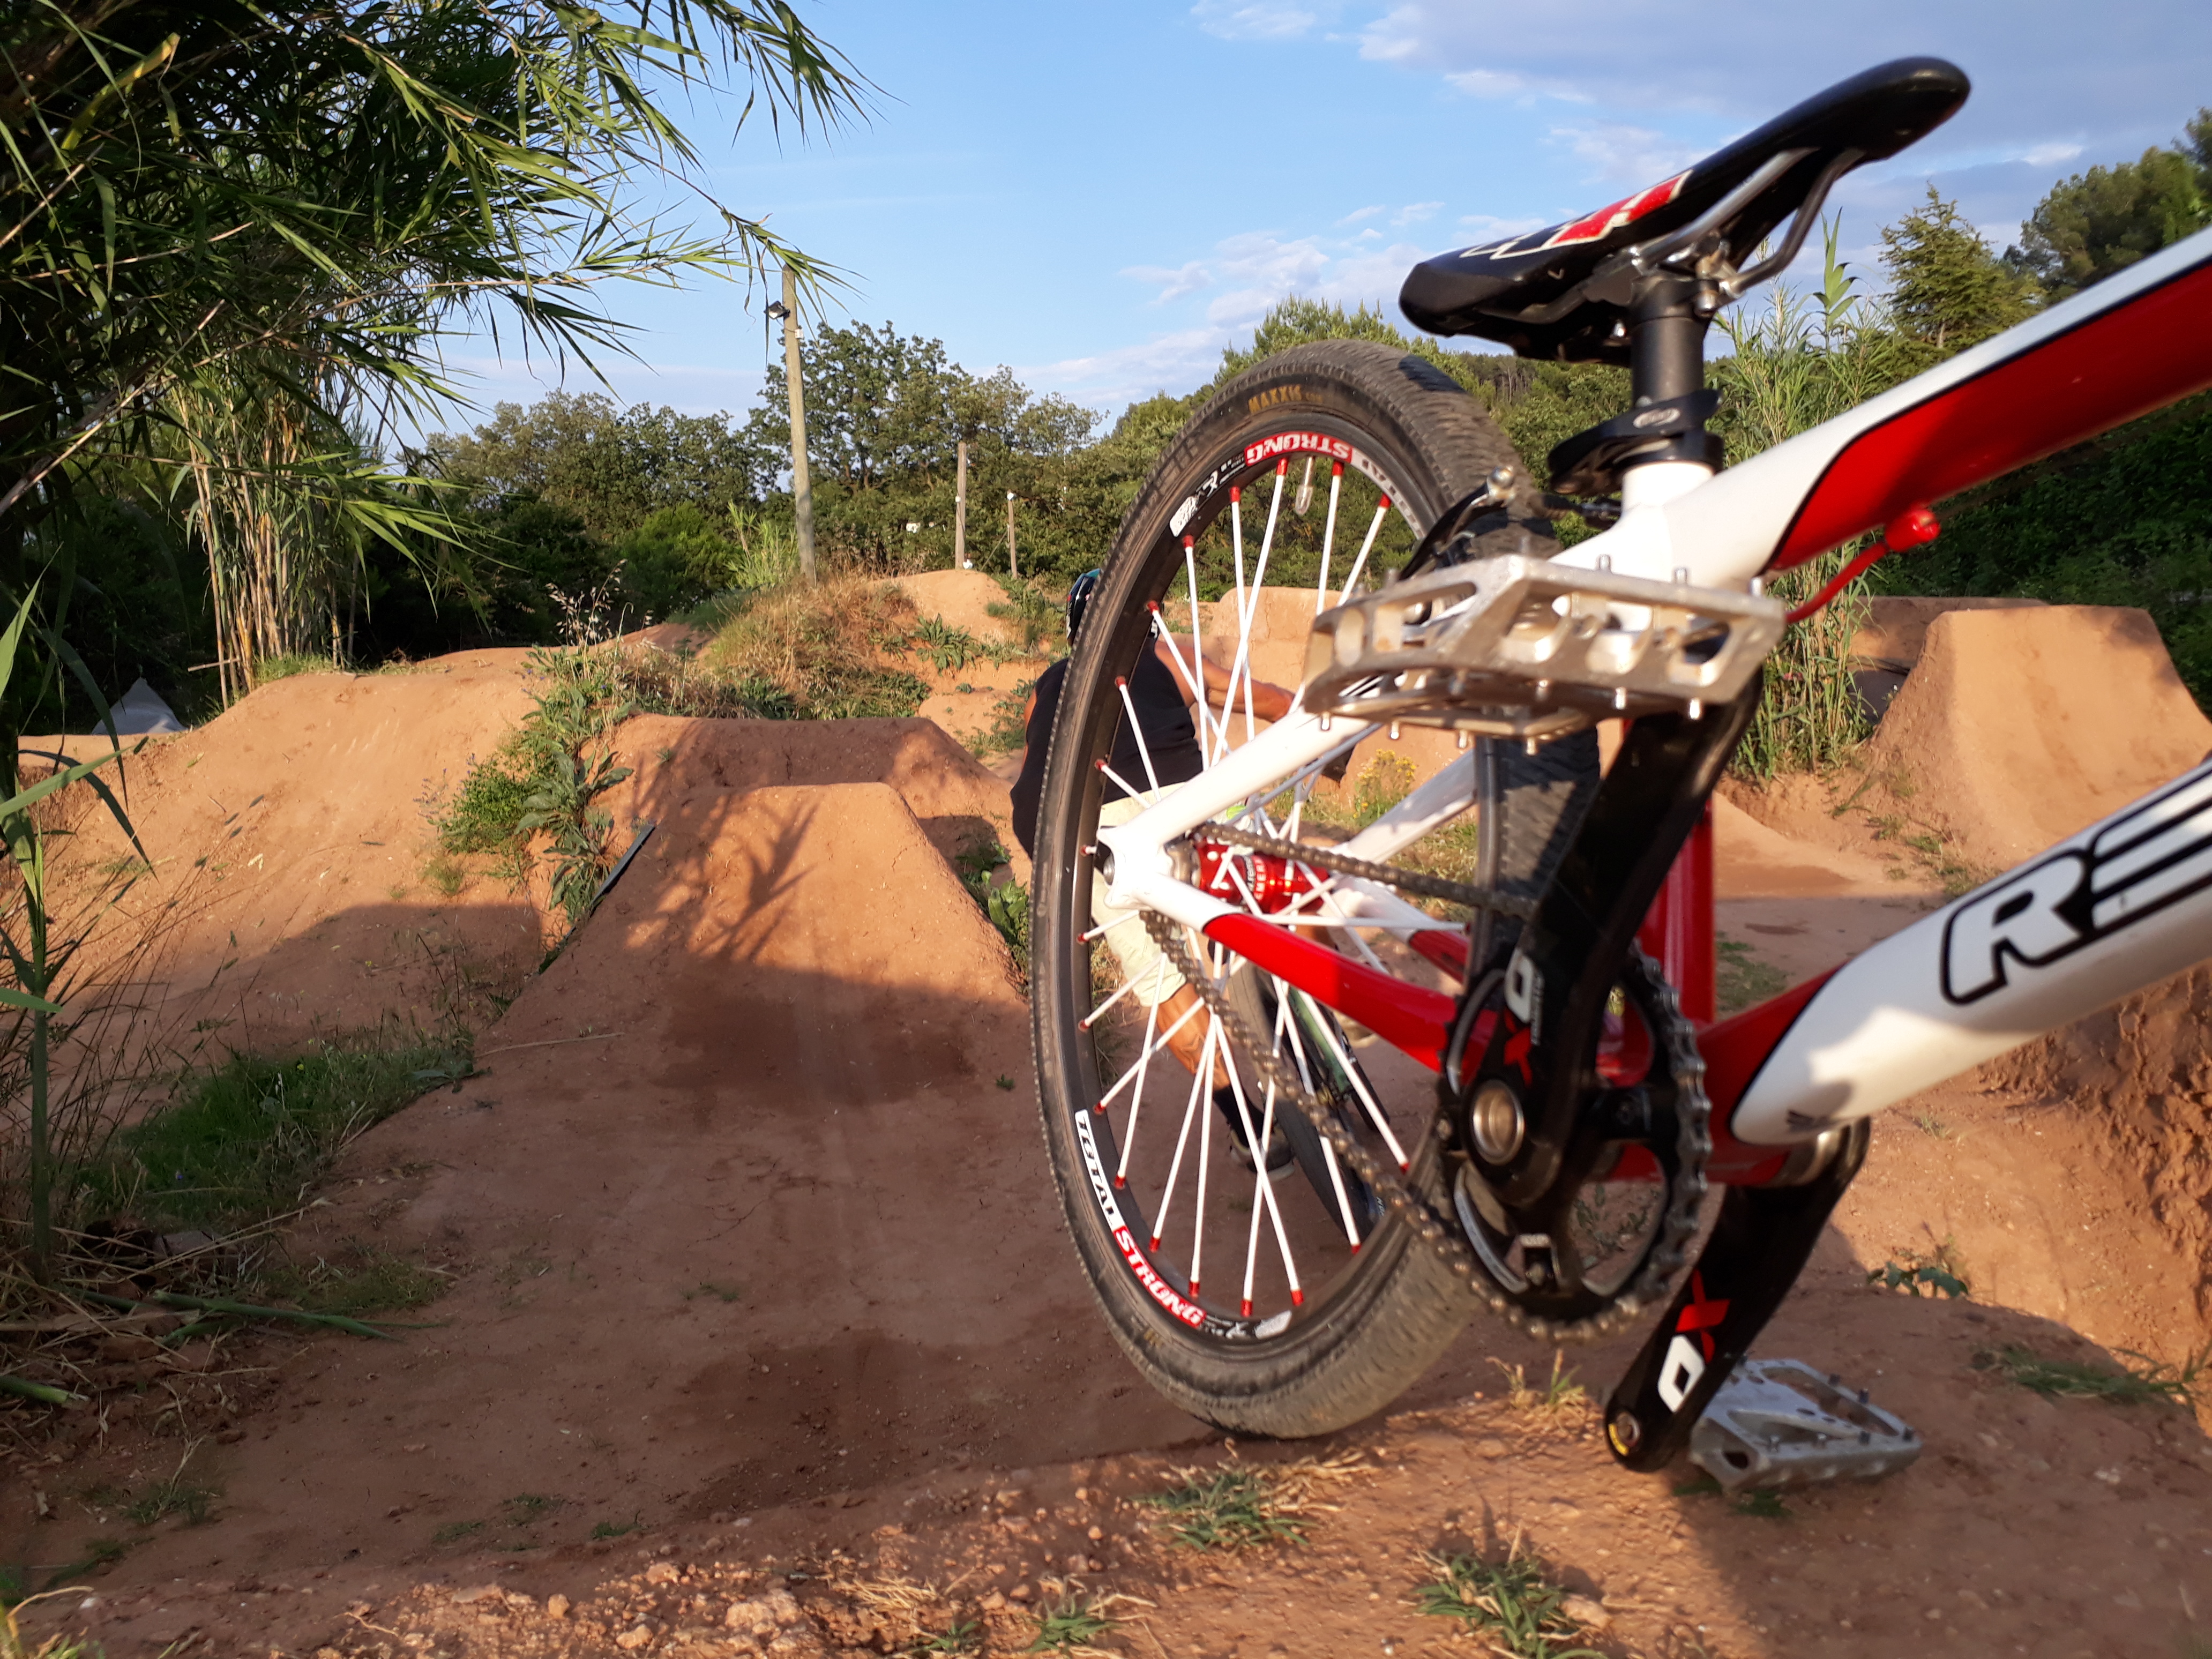
bmx, dirt, bosses, ride, jump, fun, plaisir, pleasure, pedal, land vehicle, vehicle, bicycle wheel, bicycle, bicycle drivetrain part, downhill mountain biking, bicycle part, mountain bike, bicycle frame, spoke, bicycle pedal, freeride, bicycle tire, mountain biking, mountain bike racing, soil, suspension, bicycle saddle, enduro, tire, sports equipment, trail, cross country cycling, road bicycle, bicycle accessory, tree, crankset, bicycle fork, wheel, cycling, recreation, bmx racing, automotive tire, suspension part, auto part, hybrid bicycle, rim, adventure, cycle sport, Hub gear, bicycle motocross, bmx bike, endurance sports